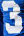
Number: 3